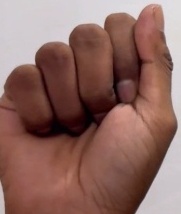
ASL sign: A